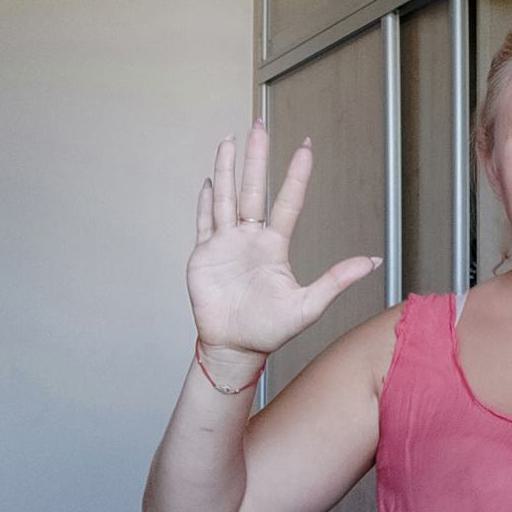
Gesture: palm